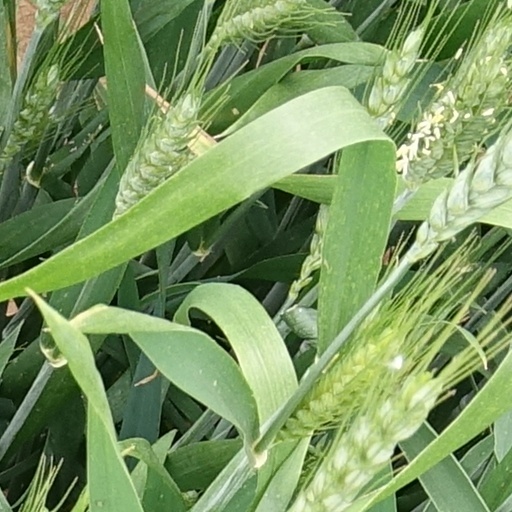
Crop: wheat